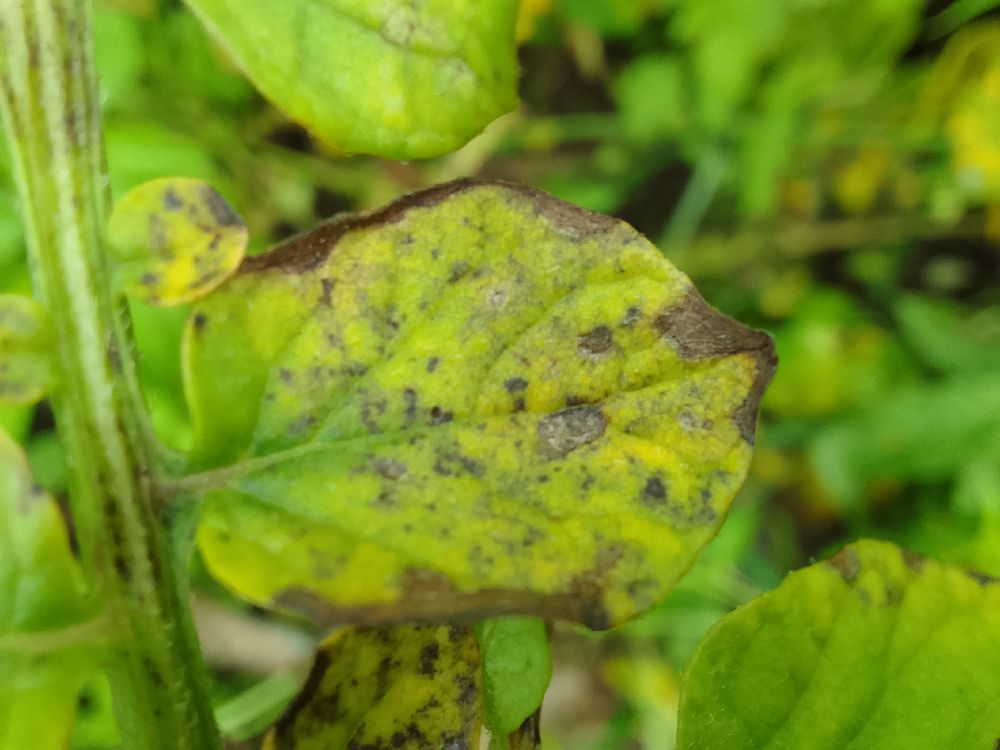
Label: Early blight